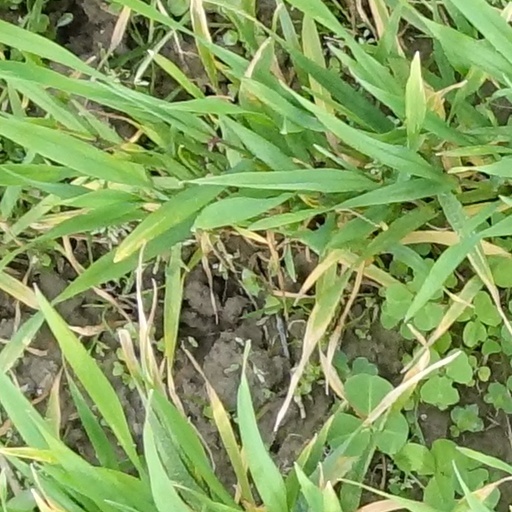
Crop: wheat